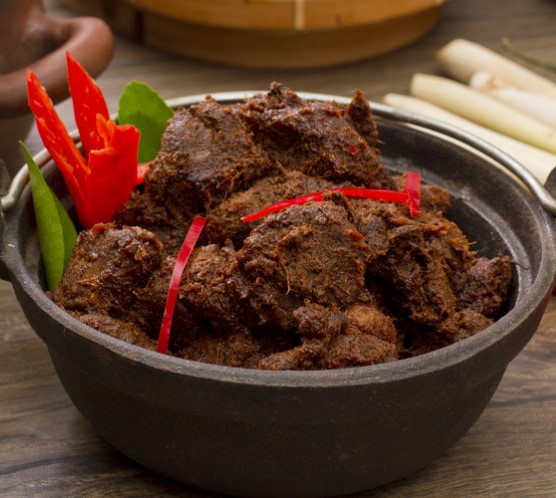
Label: daging_rendang